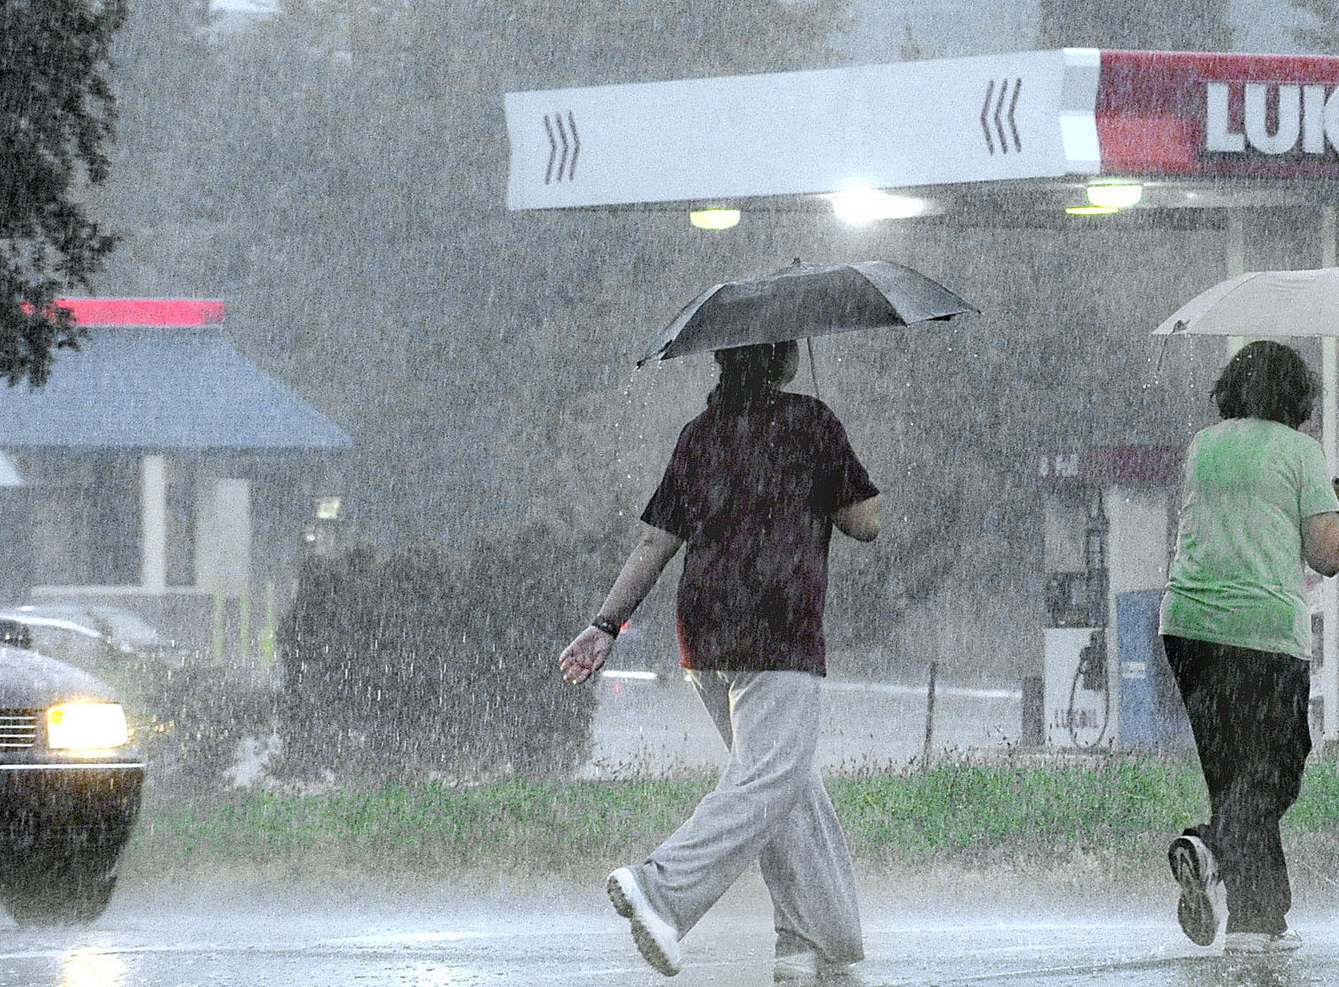
Weather: rain or strom